Irvin McDowell

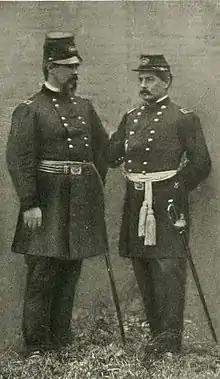
General Irvin McDowell (left) with General George B. McClellan

McDowell was promoted to brigadier general in the regular army on May 14, 1861, and was given command of the Army of Northeastern Virginia on May 27. The promotion was partly because of the influence of his mentor, Treasury Secretary Salmon P. Chase. Although McDowell knew that his troops were inexperienced and unready and protested that he was a supply officer, not a field commander, pressure from the Washington politicians forced him to launch a premature offensive against Confederate forces in Northern Virginia. His strategy during the First Battle of Bull Run was imaginative but ambitiously complex, and his troops were not experienced enough to carry it out effectively, resulting in an embarrassing rout.